No. 453 Squadron RAAF

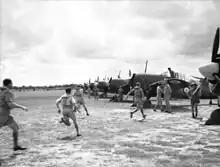
No. 453 Squadron pilots run to their Buffalos in response to a scramble order

No. 453 Squadron was raised as an Article XV squadron under the terms of the Empire Air Training Scheme, at Bankstown, New South Wales, on 23 May 1941. It was deployed to Singapore in August 1941, as fears of war with Japan increased. No. 453 Squadron, along with No. 21 Squadron RAAF, No. 243 Squadron RAF and No. 488 Squadron RNZAF, converted to Brewster F2A Buffalo fighters, which proved to be poorly built, unreliable and unpopular with the pilots. The squadron was initially deployed to Sembawang.